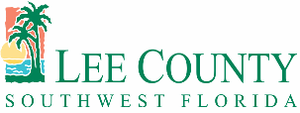
Le comté de Lee est un comté situé dans l'État de Floride, aux États-Unis. C'est le comté le plus peuplé du sud-ouest de la Floride avec une population estimée à 618 754 habitants en 2010. Le siège du comté est Fort Myers mais la plus grande ville est Cape Coral.